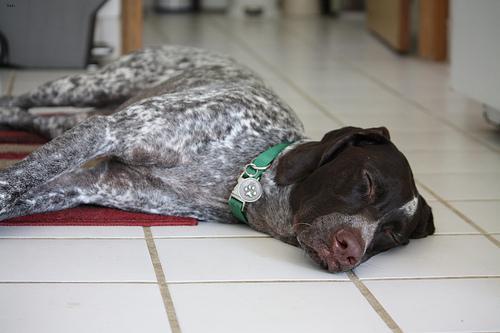
german shorthaired